Global surveillance disclosures (1970–2013)

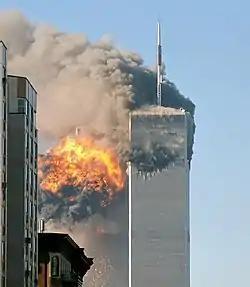
The September 11 attacks on the World Trade Center led to major reforms of U.S. intelligence agencies, and paved the way for the establishment of the Director of National Intelligence position.

In the aftermath of the September 11 attacks, William Binney, along with colleagues J. Kirke Wiebe and Edward Loomis and in cooperation with House staffer Diane Roark, asked the U.S. Defense Department to investigate the NSA for allegedly wasting "millions and millions of dollars" on Trailblazer, a system intended to analyze data carried on communications networks such as the Internet. Binney was also publicly critical of the NSA for spying on U.S. citizens after the September 11, 2001 attacks. Binney claimed that the NSA had failed to uncover the 9/11 plot despite its massive interception of data.